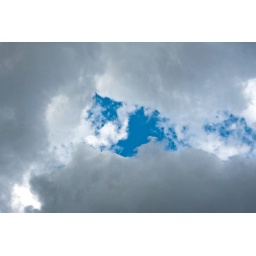
Small blue opening in a sky which is otherwise covered by a bunch of large dark clouds.